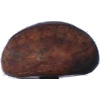
Label: Chestnut 1